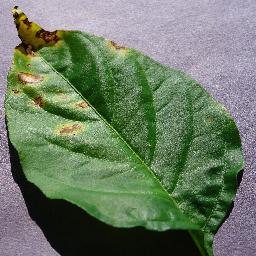
Label: Pepper,_bell___Bacterial_spot